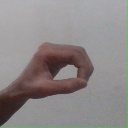
अक्षर: औ